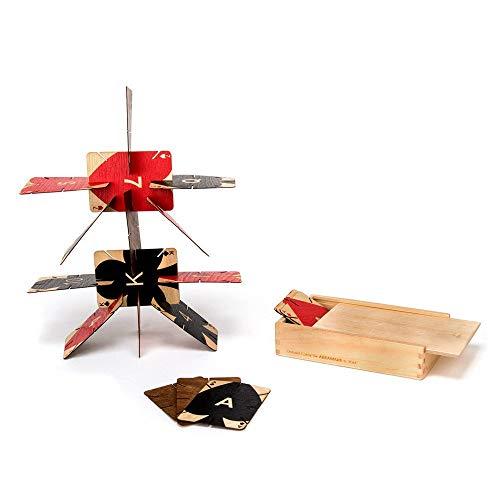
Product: Areaware Plywood Playing Cards
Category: Toys & Games | Games & Accessories | Card Games | Standard Playing Card Decks
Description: Handcrafted from Plywood Birch.
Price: $20.51
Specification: ProductDimensions:4x1.8x6.5inches|ItemWeight:10.2ounces|ShippingWeight:10.4ounces(Viewshippingratesandpolicies)|Manufacturer:Areaware|ASIN:B00LFU9ZPU|DomesticShipping:ItemcanbeshippedwithinU.S.|InternationalShipping:ThisitemcanbeshippedtoselectcountriesoutsideoftheU.S.LearnMore|Itemmodelnumber:DCPC